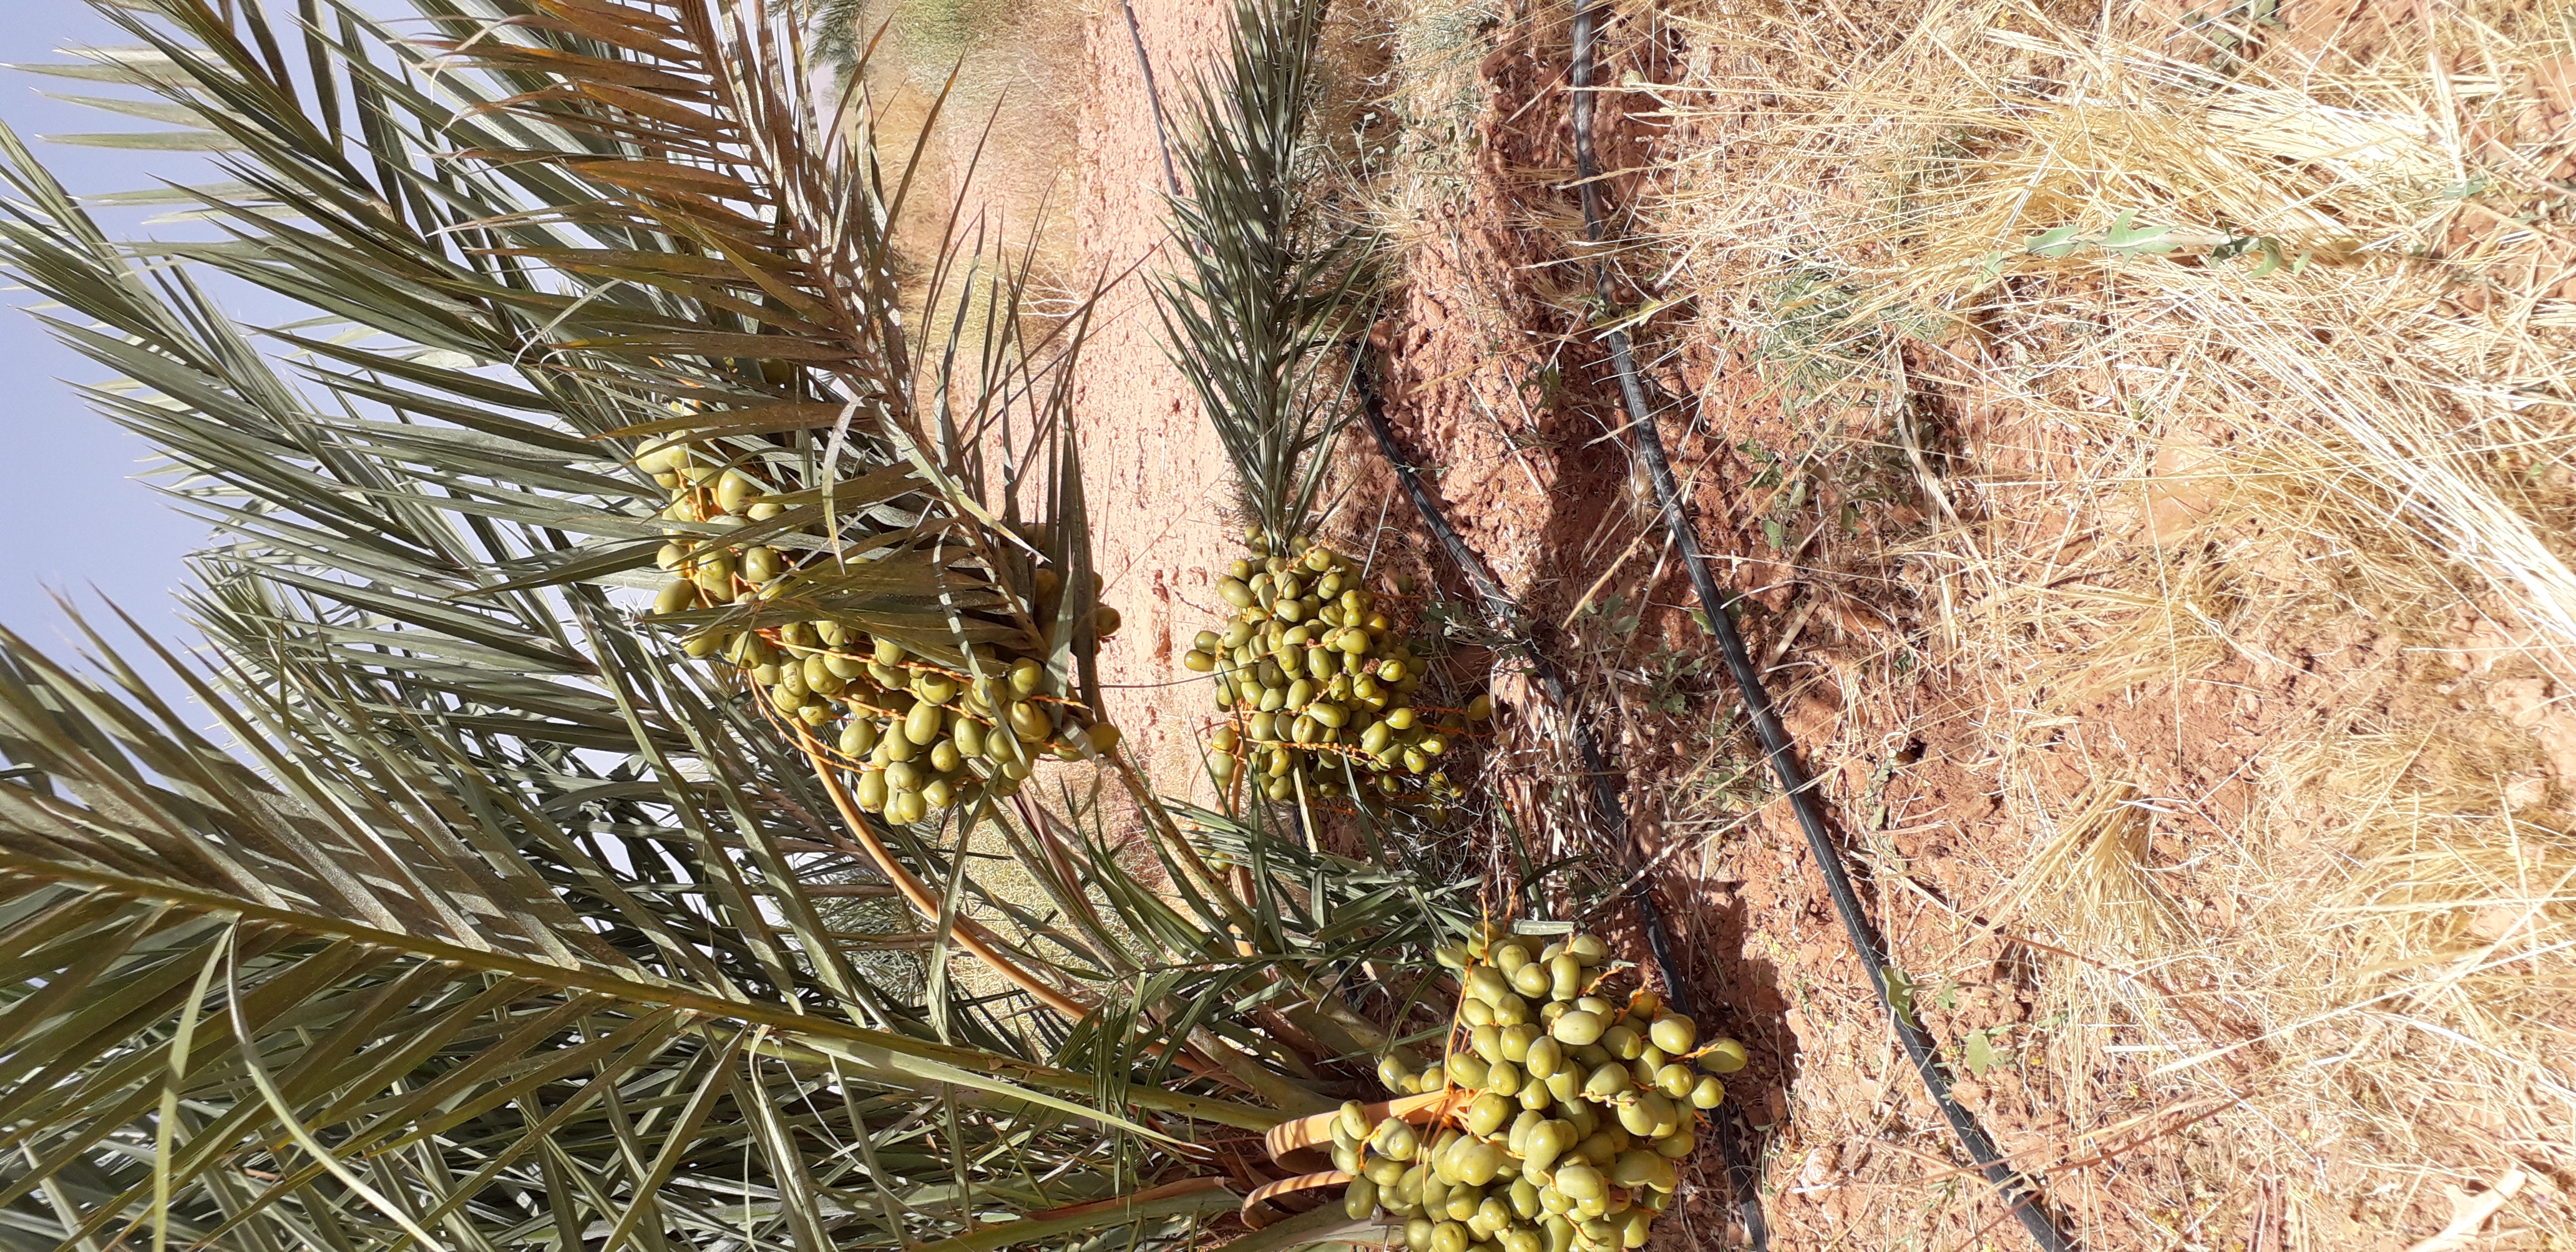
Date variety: Boufagous